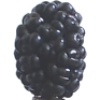
Label: mulberry